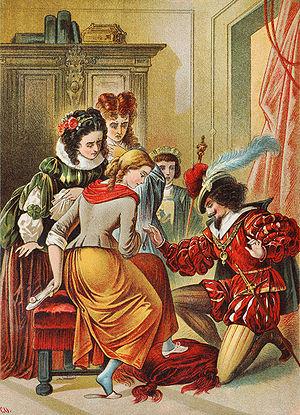
La controverse sur la composition des pantoufles de Cendrillon illustre un débat récurrent en France depuis le XIXᵉ siècle, portant sur le matériau dont sont faites les pantoufles que porte l'héroïne du conte populaire Cendrillon, à cause de l'homophonie entre verre et vair.
Cendrillon est le 16ᵉ long-métrage d'animation et le 12ᵉ « Classique d'animation » des studios Disney. Sorti en 1950, il s'inspire de la version du conte de Charles Perrault, Cendrillon ou la Petite Pantoufle de verre paru en 1697, ainsi que de celle des frères Jacob et Wilhelm Grimm, Aschenputtel, publiée en 1812.